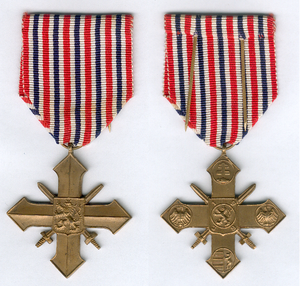
La Croix de guerre 1939-1945 est une médaille militaire créée pour honorer ceux qui ont rendu de grands services à la Tchécoslovaquie pendant la Seconde Guerre mondiale.